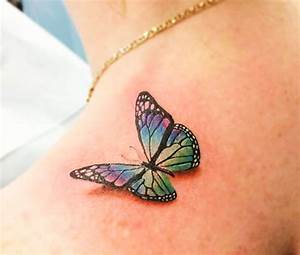
Label: butterfly